History of Frankfurt

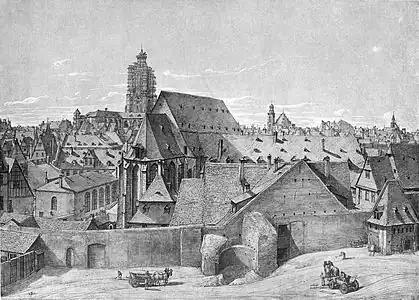
Frankfurt preserved its essentially medieval aspect as late as 1872.

Starting from the 16th century, trade and the arts flowered in Frankfurt. Science and innovation progressed, and the invention of the printing press in nearby Mainz promoted education and knowledge. From the 15th to 17th centuries, the most important book fair in Germany was held in Frankfurt, a custom which would be revived in 1949.